Alice's Adventures in Wonderland

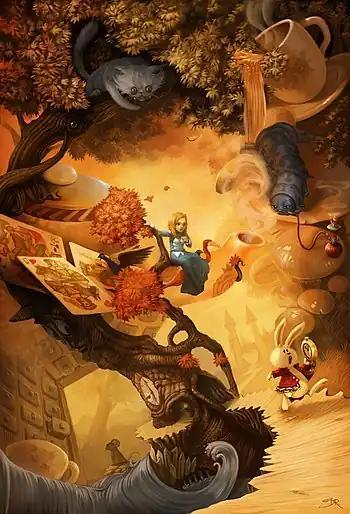
In 1907, the copyright on "Alice's Adventures in Wonderland" expired in the UK, entering the tale into the public domain. Since the story was intimately tied to the illustrations by Tenniel, new illustrated versions were then received with some significant objection by English reviewers. In 2010, artist David Revoy received the CG Choice Award for his digital painting "Alice in Wonderland".

Macmillan finally published the new edition, printed by Richard Clay, in November 1865. Carroll requested a red binding, deeming it appealing to young readers. A new edition, released in December 1865 for the Christmas market but carrying an 1866 date, was quickly printed. The text blocks of the original edition were removed from the binding and sold with Carroll's permission to the New York publishing house of D. Appleton & Company. The binding for the Appleton "Alice" was identical to the 1866 Macmillan "Alice", except for the publisher's name at the foot of the spine. The title page of the Appleton "Alice" was an insert cancelling the original Macmillan title page of 1865 and bearing the New York publisher's imprint and the date 1866.